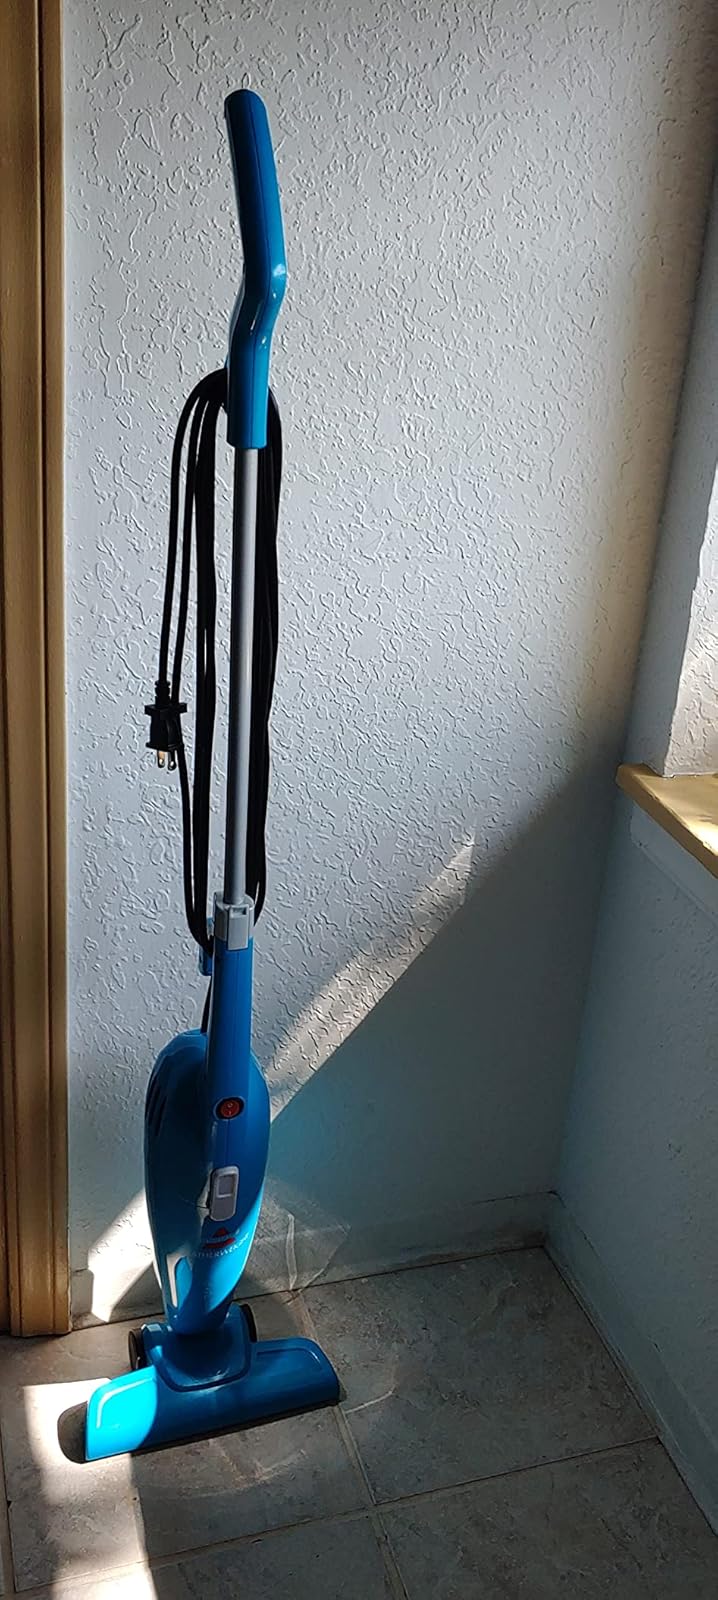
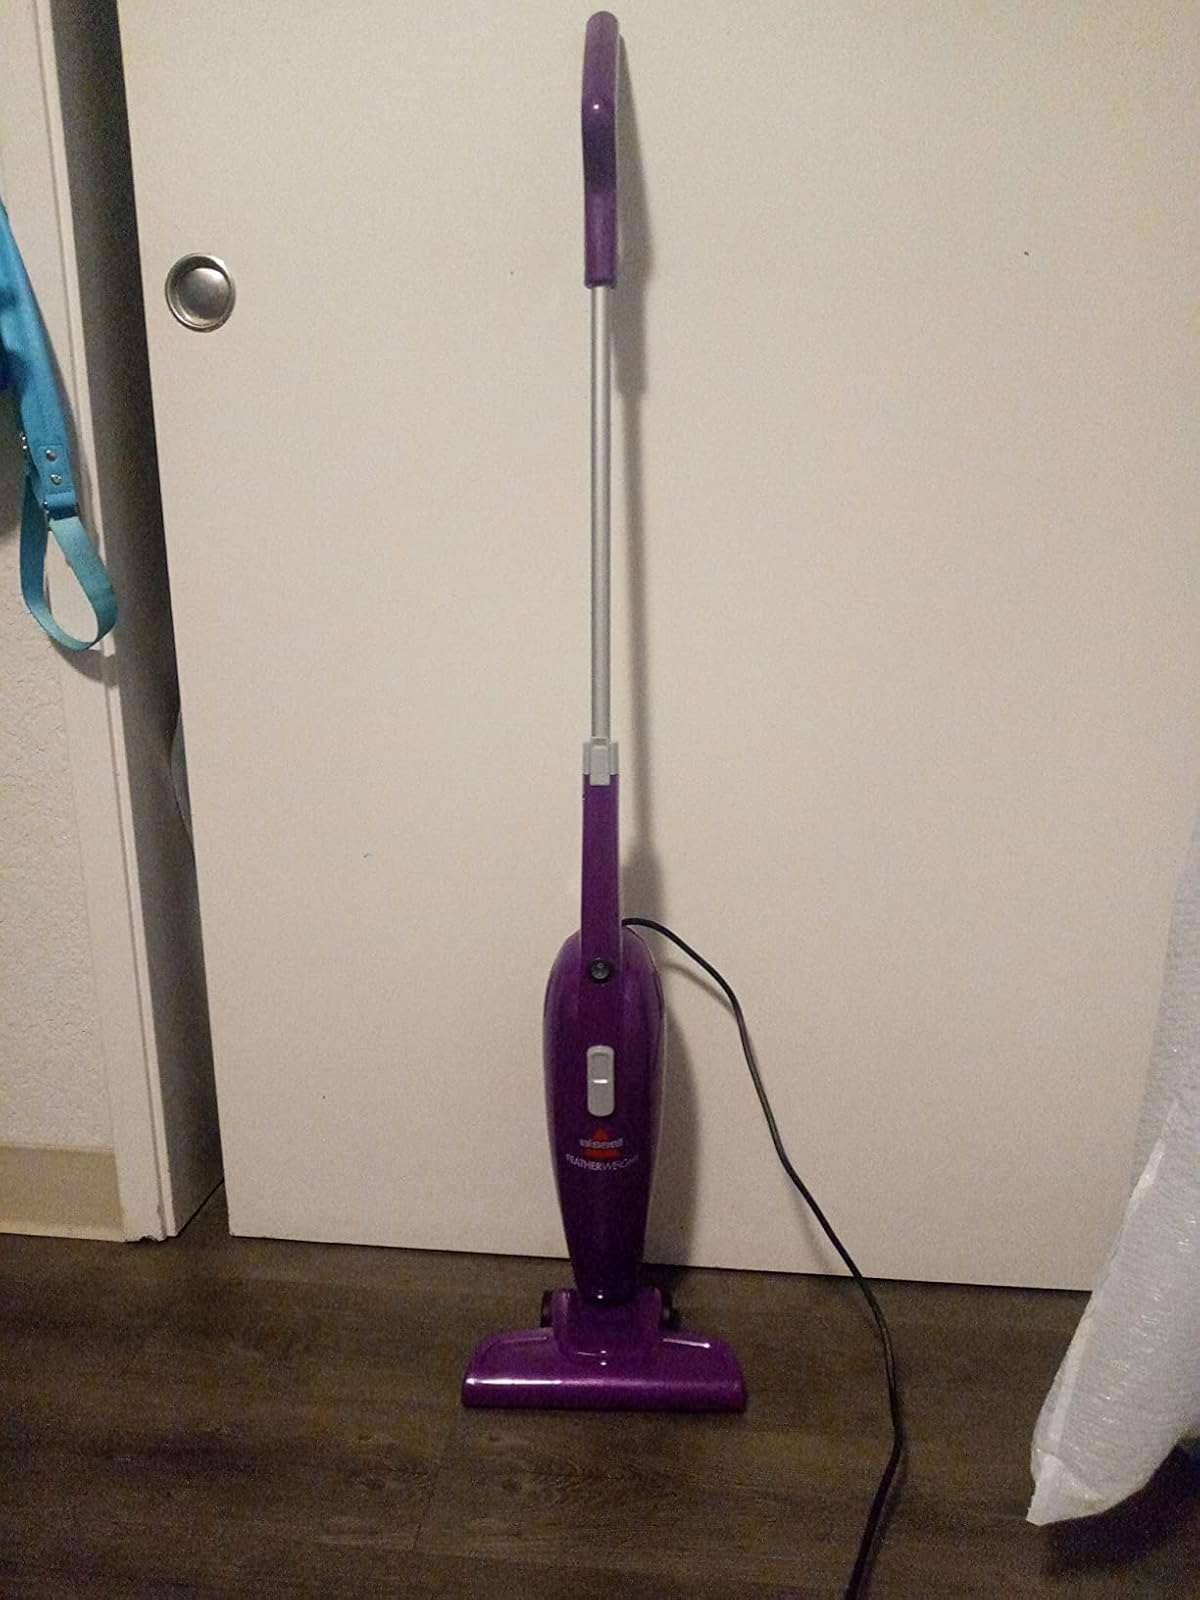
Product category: items_vacuum
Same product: no